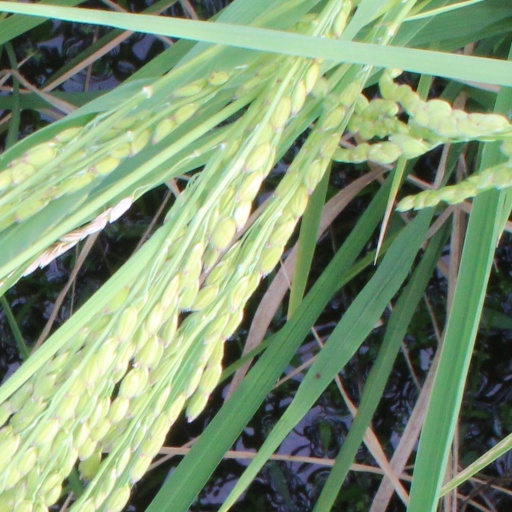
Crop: rice